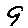
Label: 9